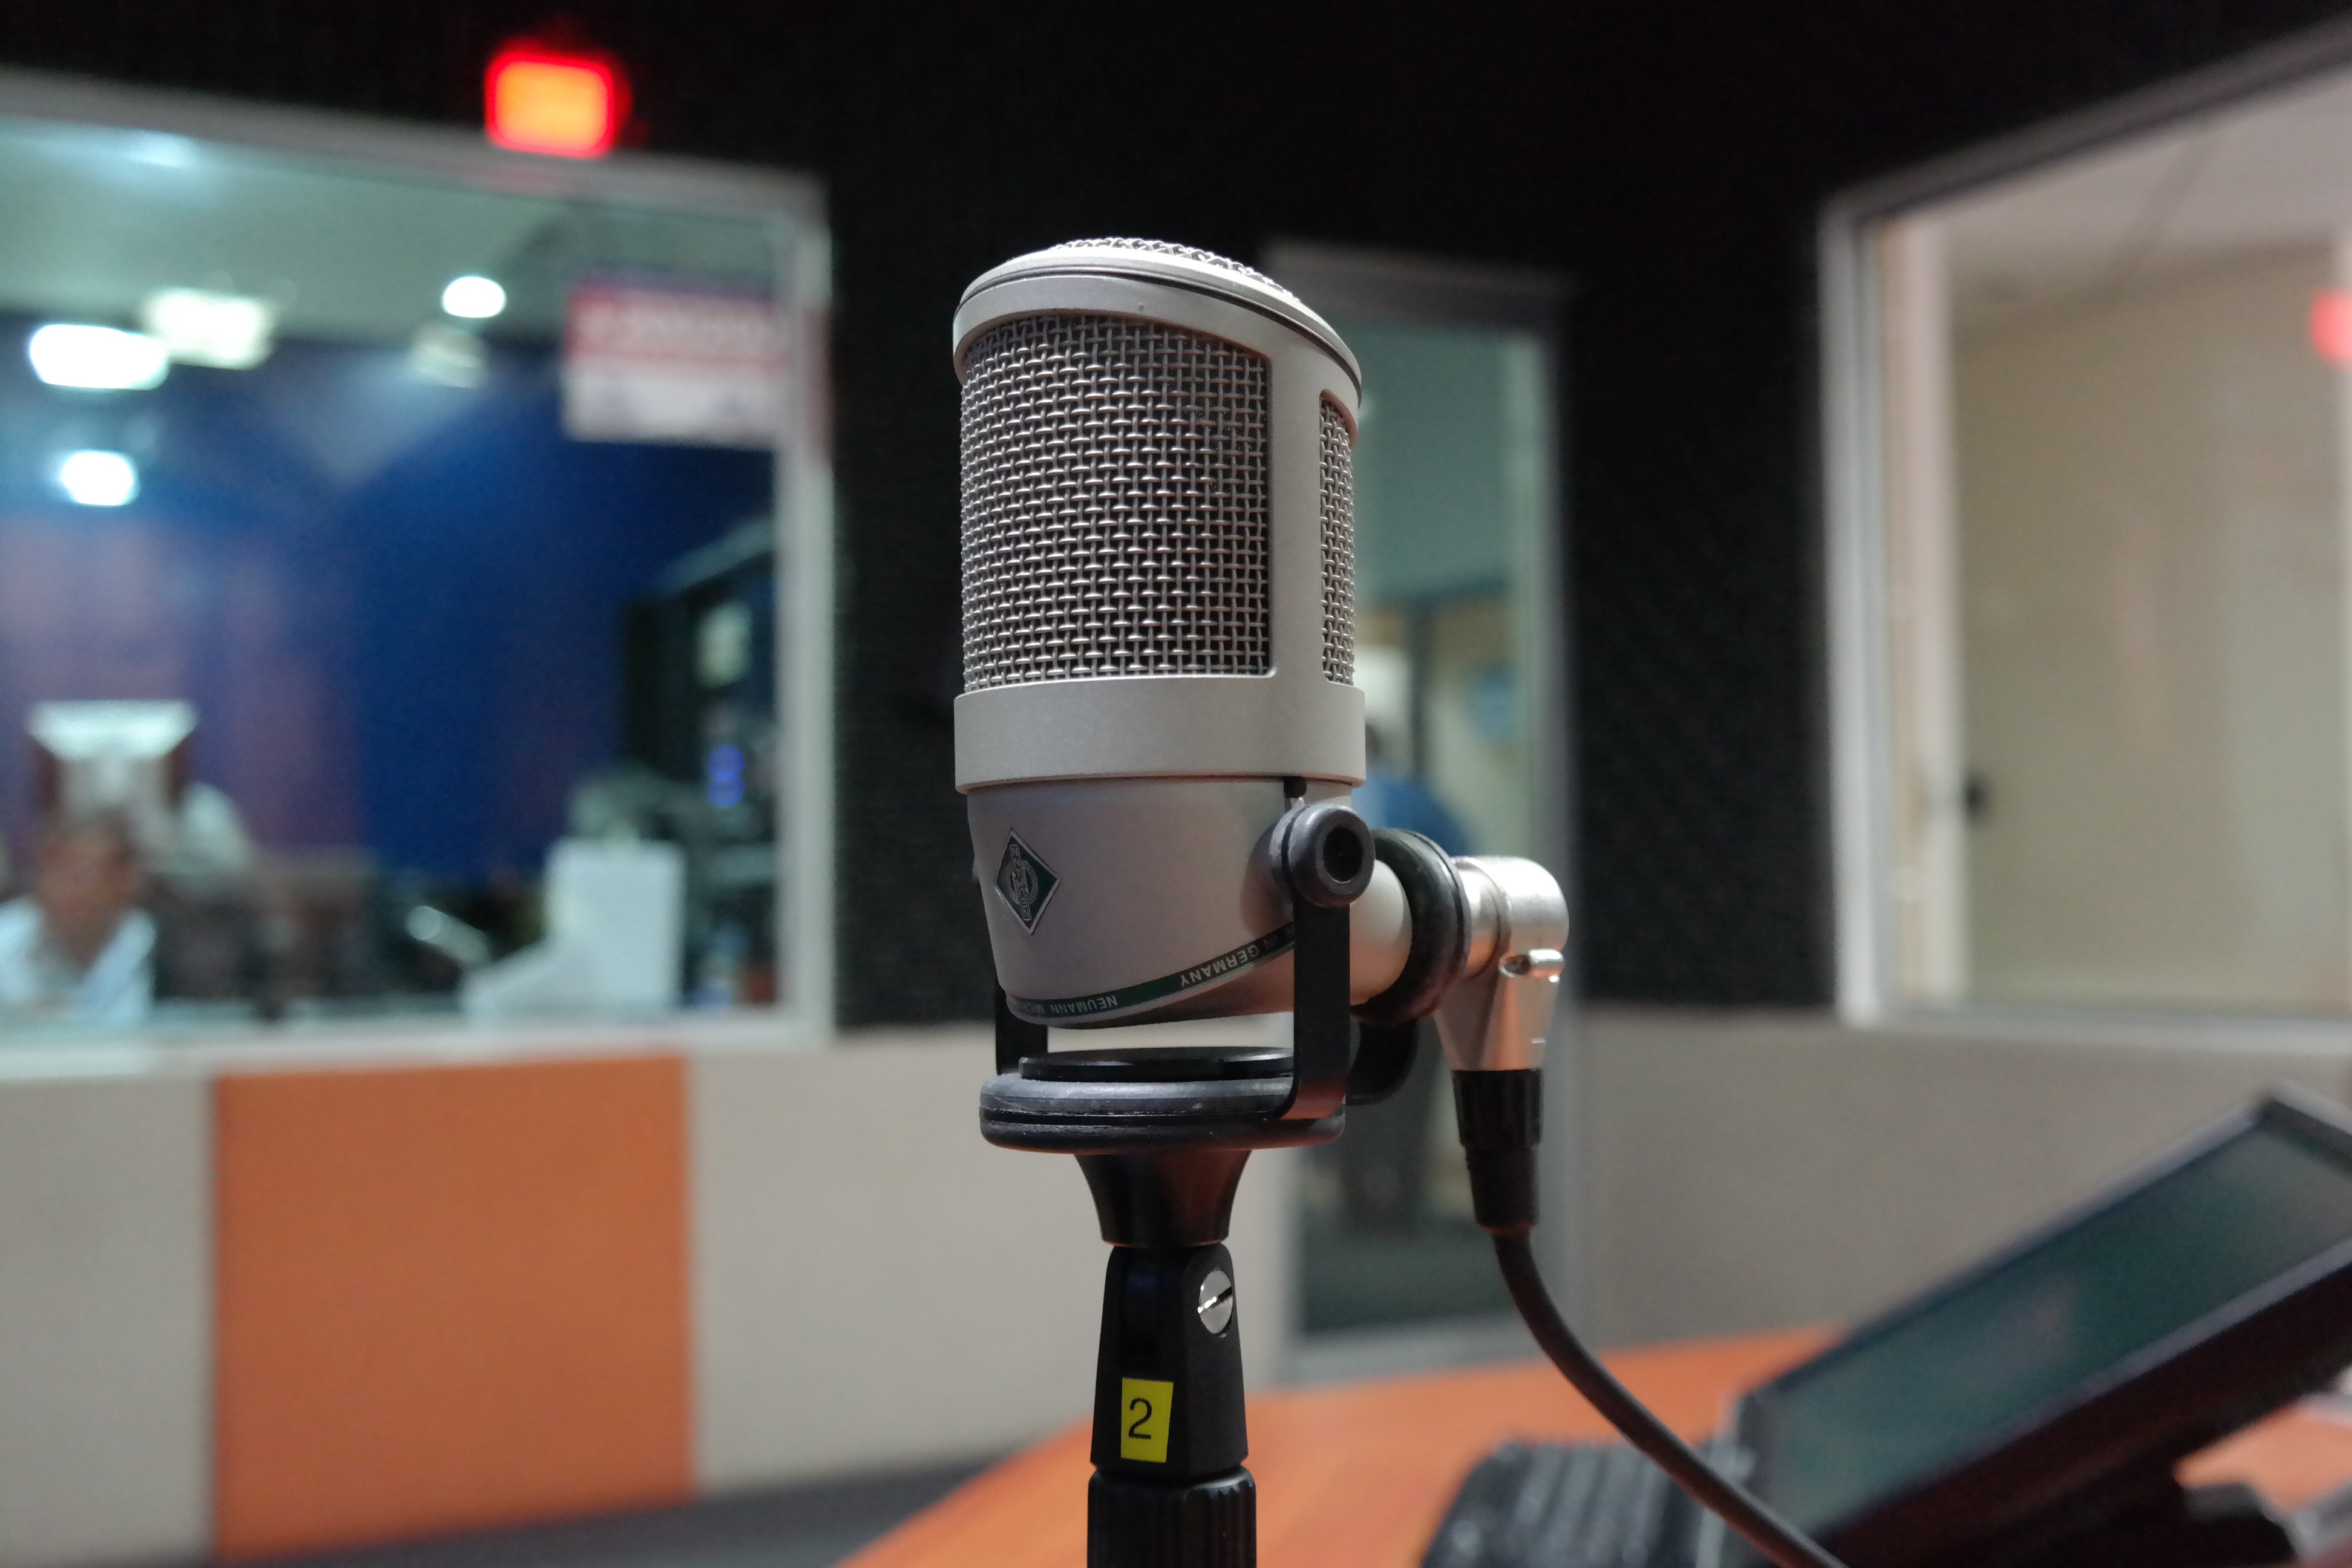
music, technology, singer, microphone, recording studio, machine, audio, screenshot, i am a student, musi, electronic device